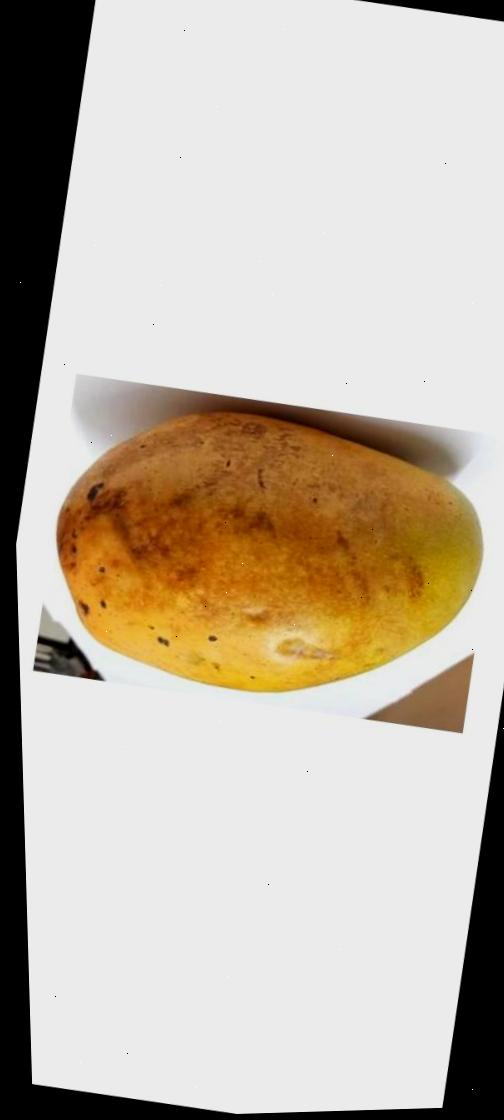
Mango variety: Bari-11